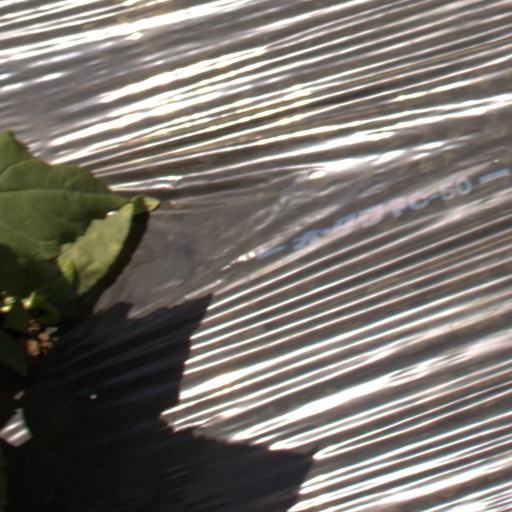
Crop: Jerusalem artichoke